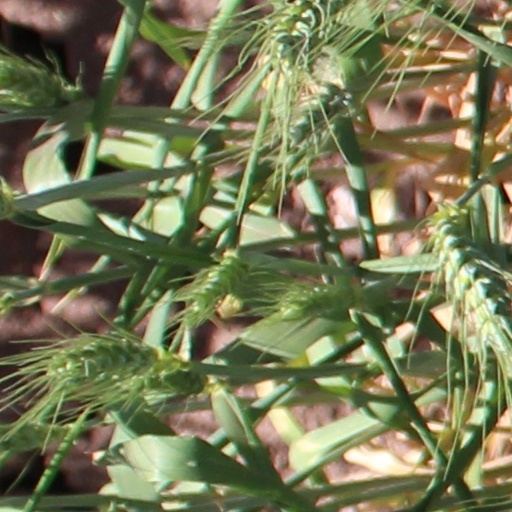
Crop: wheat